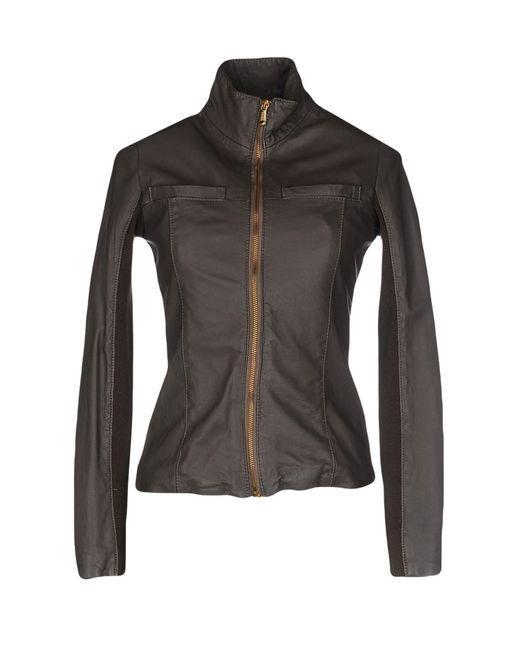
Stylische braune Partyjacke für Damen